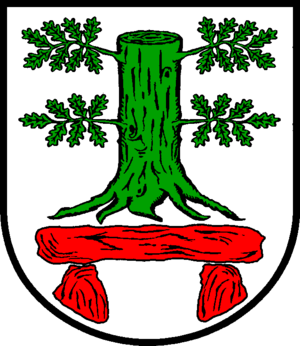
Köhn
Coat of arms of Köhn
Köhn er en by og kommune i det nordlige Tyskland, beliggende i Amt Probstei i den nordlige del af Kreis Plön. Kreis Plön ligger i den østlige/centrale del af delstaten Slesvig-Holsten.